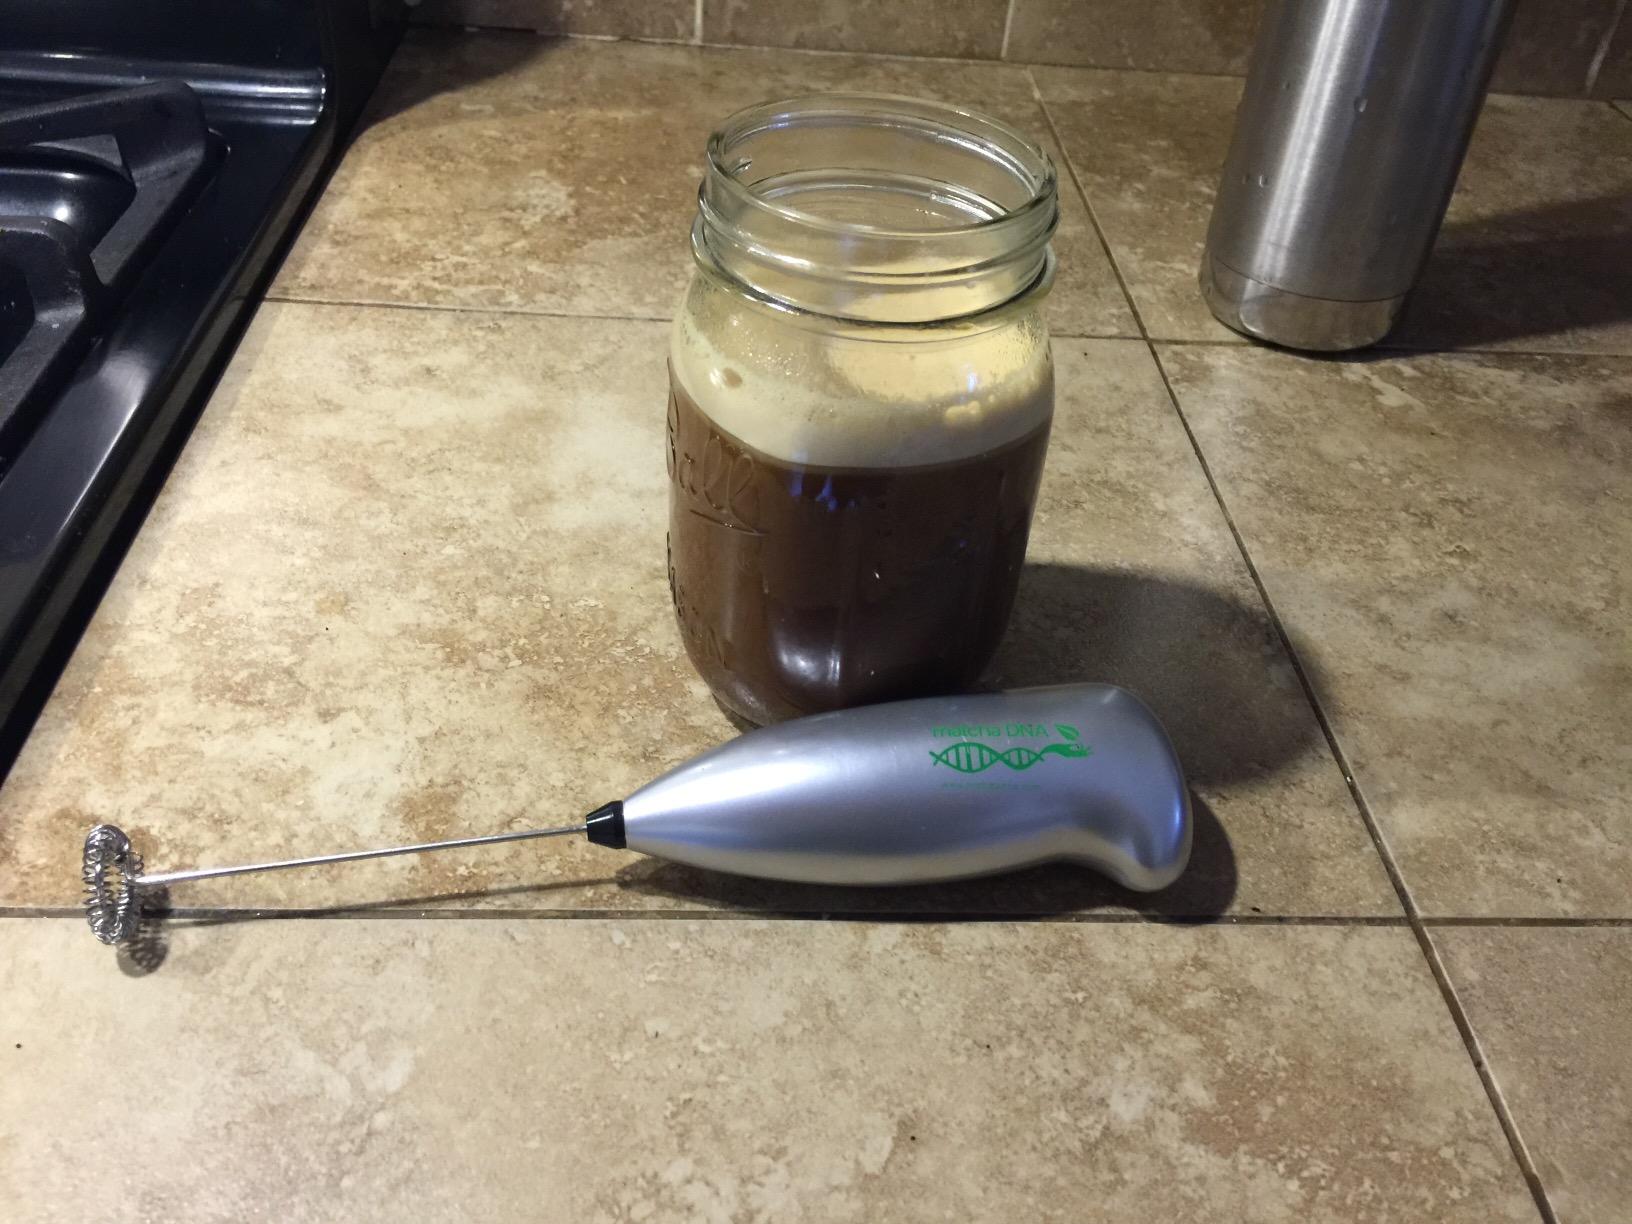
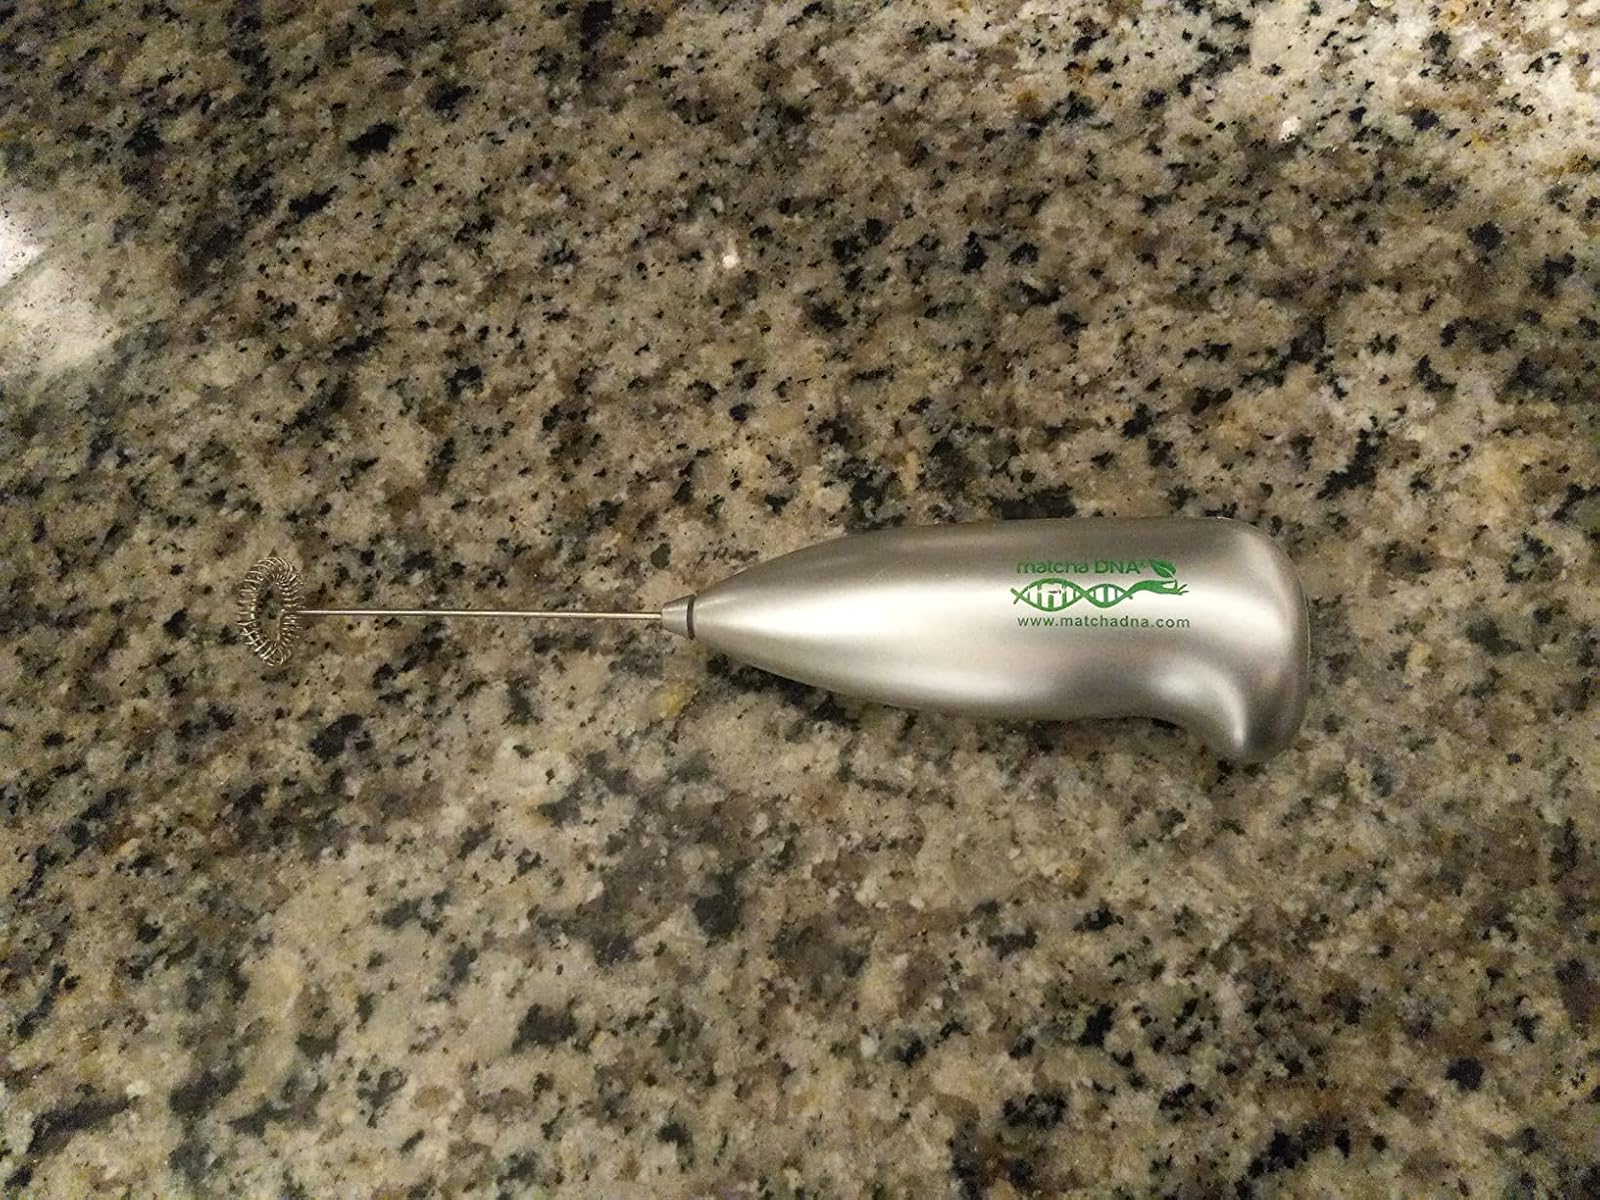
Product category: items_mixer
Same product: yes